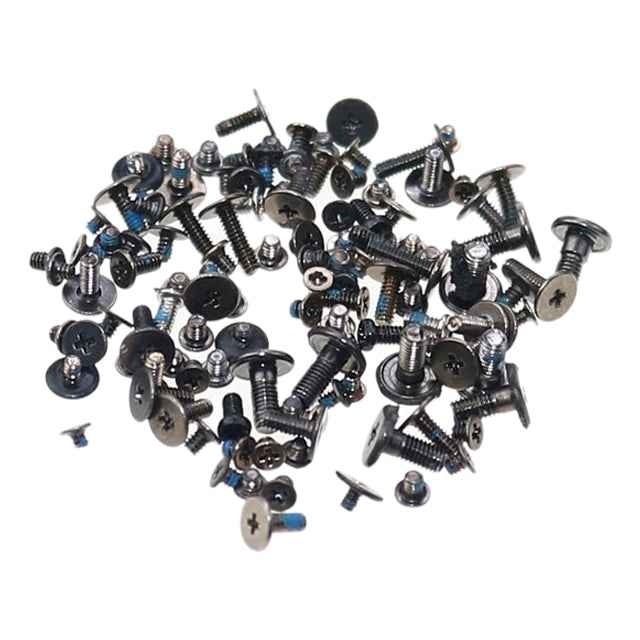
Complete Set Screws and Bolts for iPad 10.2 2019 A2197 A2198 A2200
1. Replacement screws / bolts set for iPad 10.2 2019 A2197 A2198 A2200. 2. Repair and fix your broken or unusable item with it. 3. Each item has been checked and in good condition before shipping. 4. Completely fit and work. 5. Professional installation is highly recommended. We will not be responsible for any damages to your cellphone/mobile phone that you may cause during the changing of replacement parts. Specification: General Compatible with Apple: iPad 10.2 (2019) Package Weight One Package Weight 0.01kgs / 0.03lb One Package Size 15cm * 12cm * 1cm / 5.91inch * 4.72inch * 0.39inch Qty per Carton 1200 Carton Weight 6.00kgs / 13.23lb Carton Size 42cm * 27cm * 32cm / 16.54inch * 10.63inch * 12.6inch Loading Container 20GP: 734 cartons * 1200 pcs = 880800 pcs 40HQ: 1705 cartons * 1200 pcs = 2046000 pcs
Brand: BSPART
Category: Electronics > Electronics Accessories > Computer Components > Tablet Computer Parts > Tablet Computer Housings & Trim